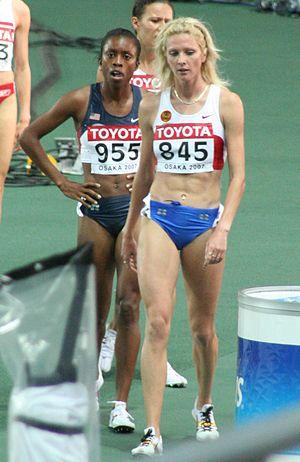
Yelena Soboleva, née le 3 août 1982, est une athlète russe spécialiste du demi-fond.